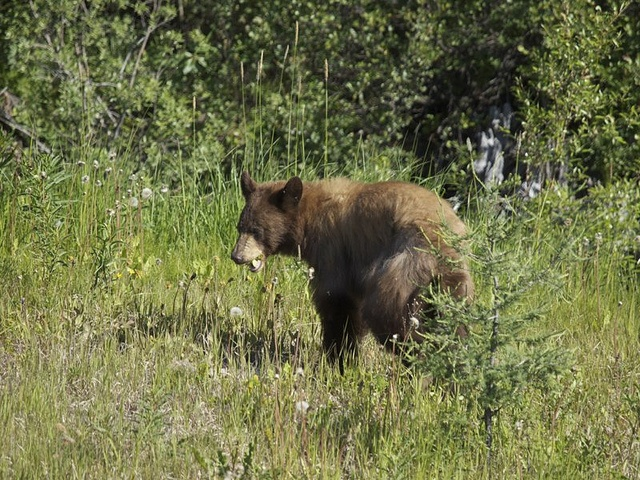
A brown bear is walking through tall grass near the woods.
a bear in a field of grass with trees in the background
A brown bear in the middle of grass with trees in the background.
a bear is alone in a grassy field
A brown bear standing in the grass near trees.